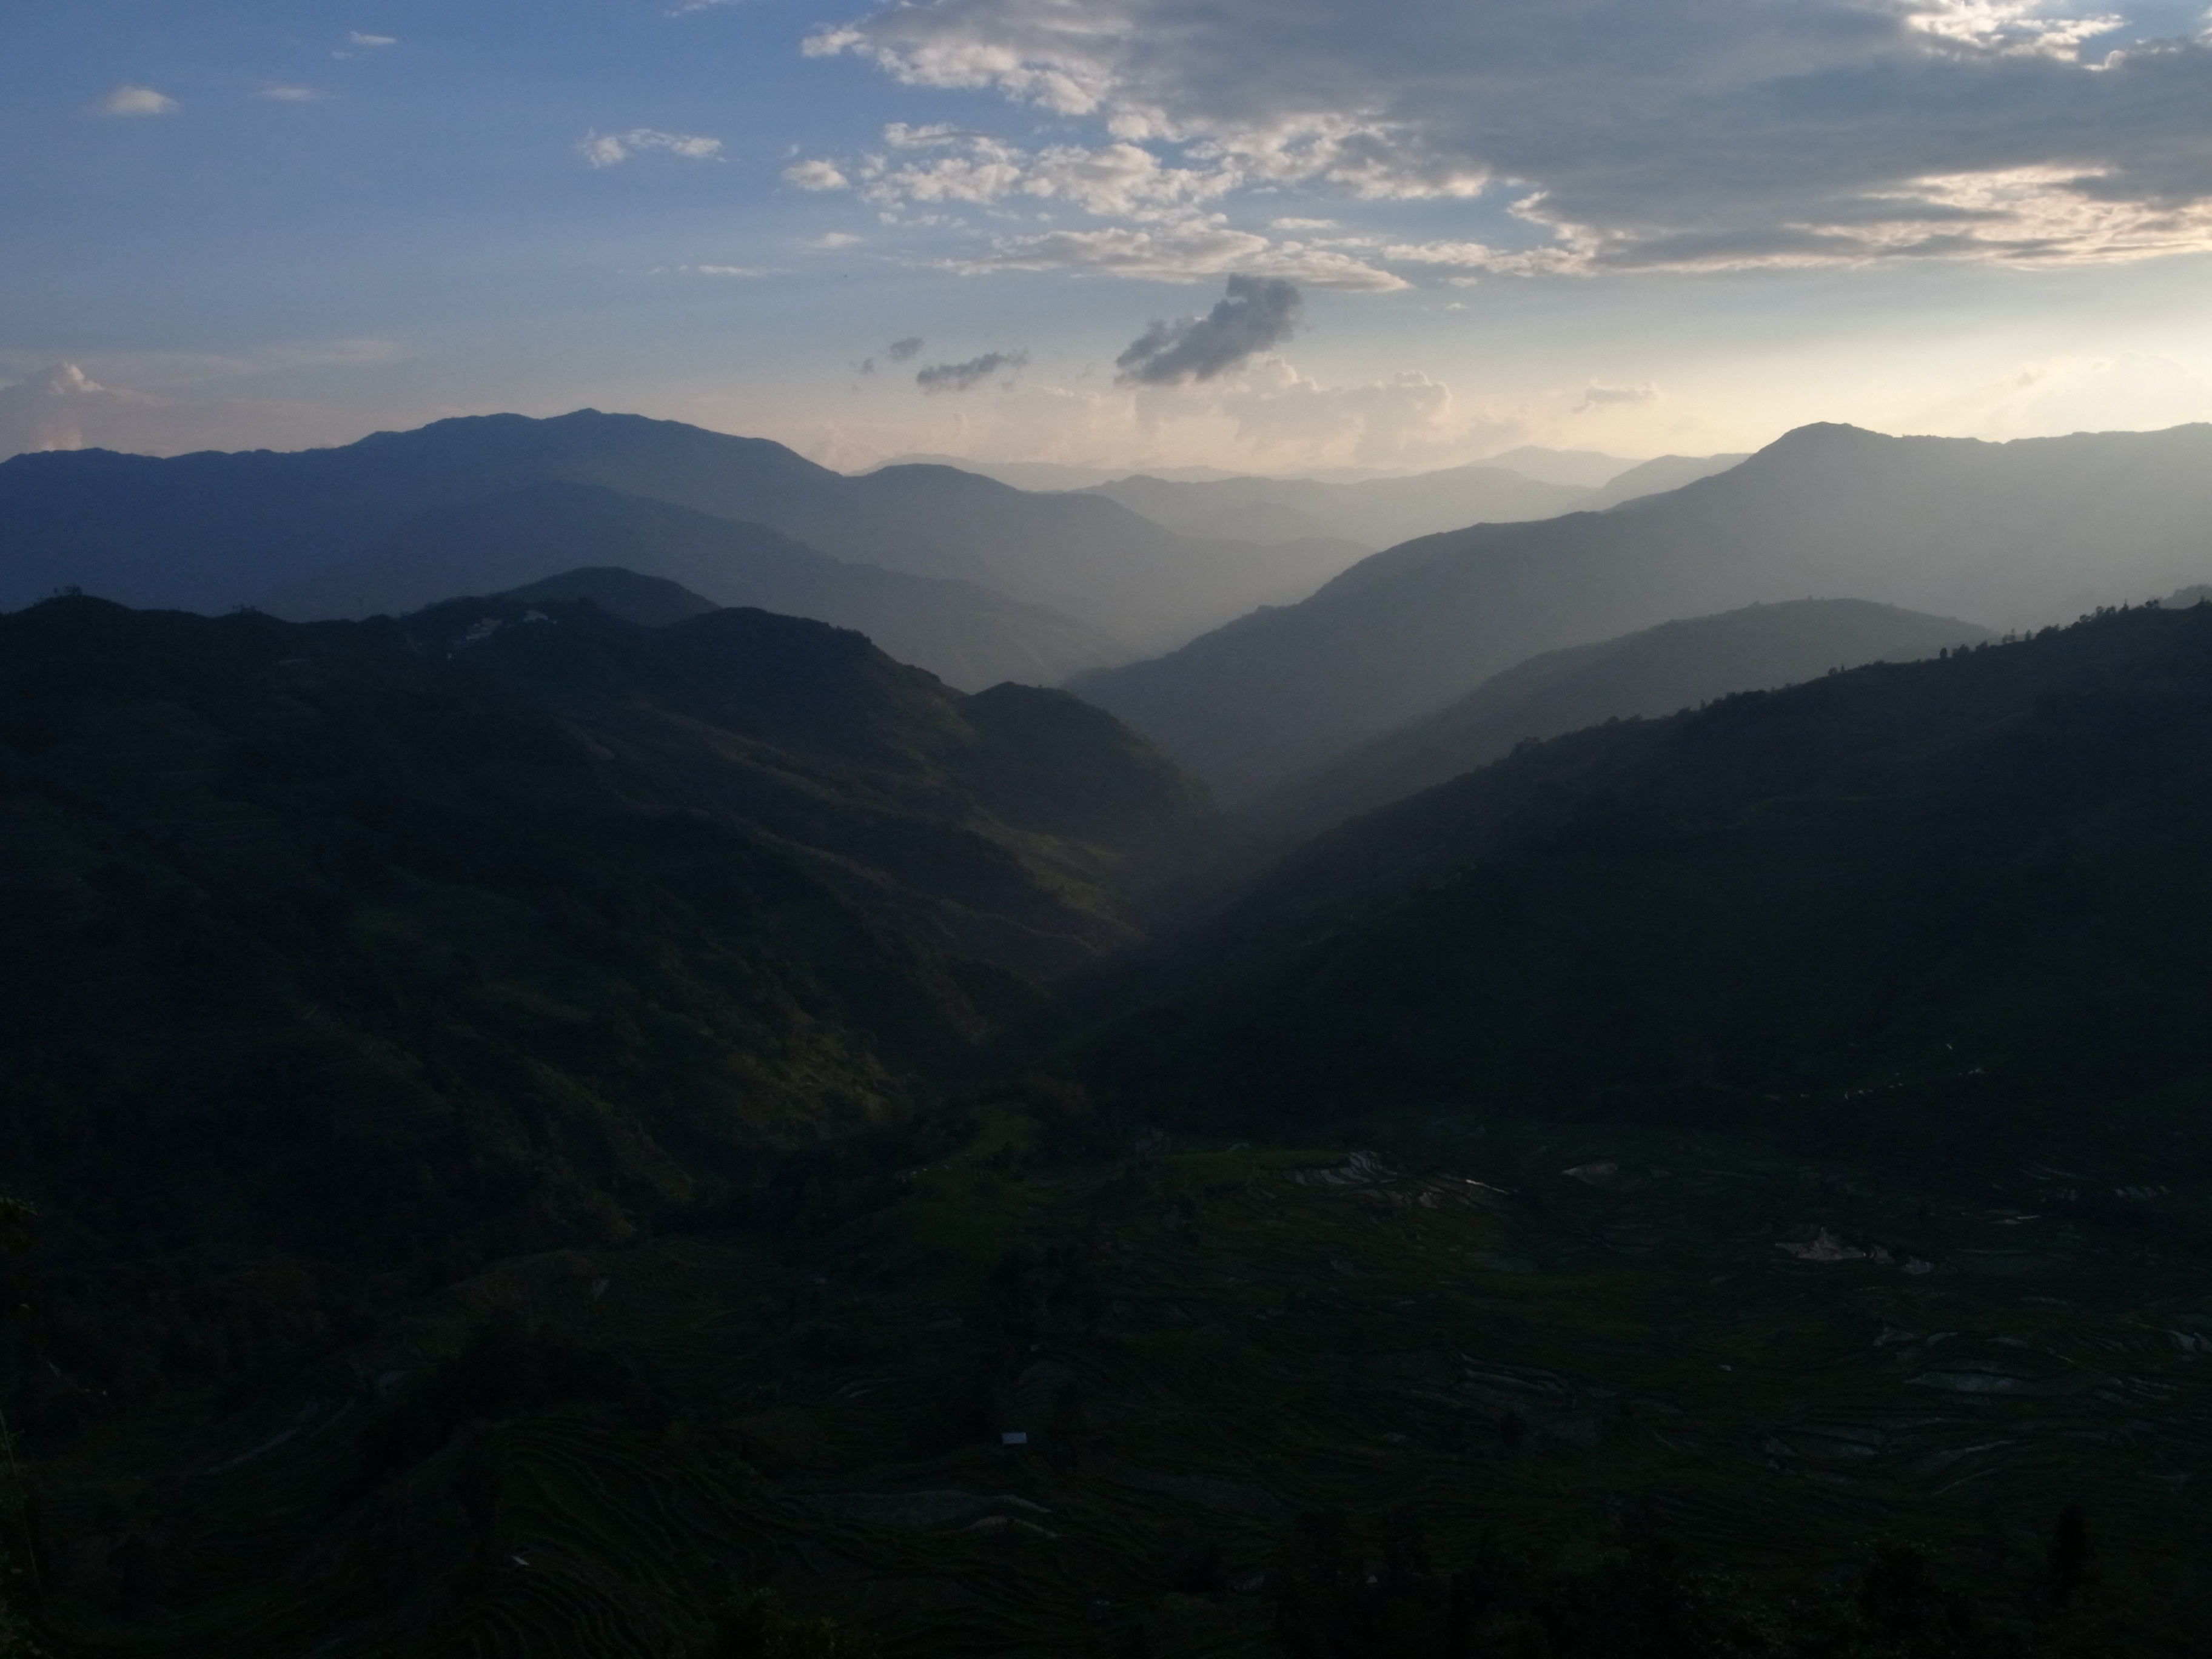
landscape, nature, wilderness, mountain, cloud, sunrise, sunset, mist, sunlight, morning, hill, lake, dawn, valley, mountain range, ridge, summit, alps, plateau, fell, china, loch, landform, yns, yuanyang, geographical feature, atmospheric phenomenon, mountainous landforms